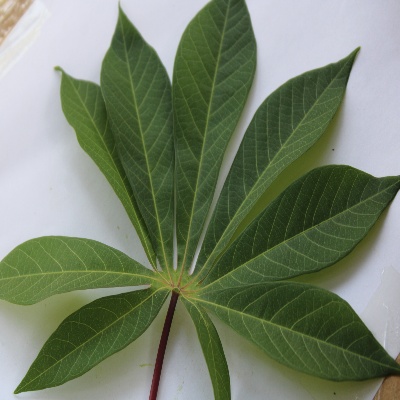
Crop: Cassava
Condition: healthy